Janusz Christa

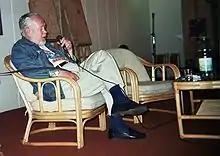
Janusz Christa (2000)

Janusz Christa (19 July 1934, Wilno – 15 November 2008, Sopot) was a Polish author of comic books, creator of the comic book series "Kajtek i Koko" and, perhaps his most well-known, the "Kajko i Kokosz" series. He debuted in 1957 and many of his works have been printed in the "Wieczór Wybrzeza" and "Świat Młodych" magazines. He stopped creative work in the 1990s due to declining health.